Rolighed (Frederiksberg)

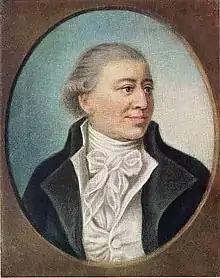
Conrad Alexander Fabritius-Tengnagel

After just a few years, the property changed hands again when it was purchased by Conrad Alexander Fabritius de Tengnagel, a prominent merchant and ship owner who also owned a town house in Christianshavn and Enrum at Vedbæk north of Copenhagen. Fabritius gave the property Rolighed and built the current house on his estate.